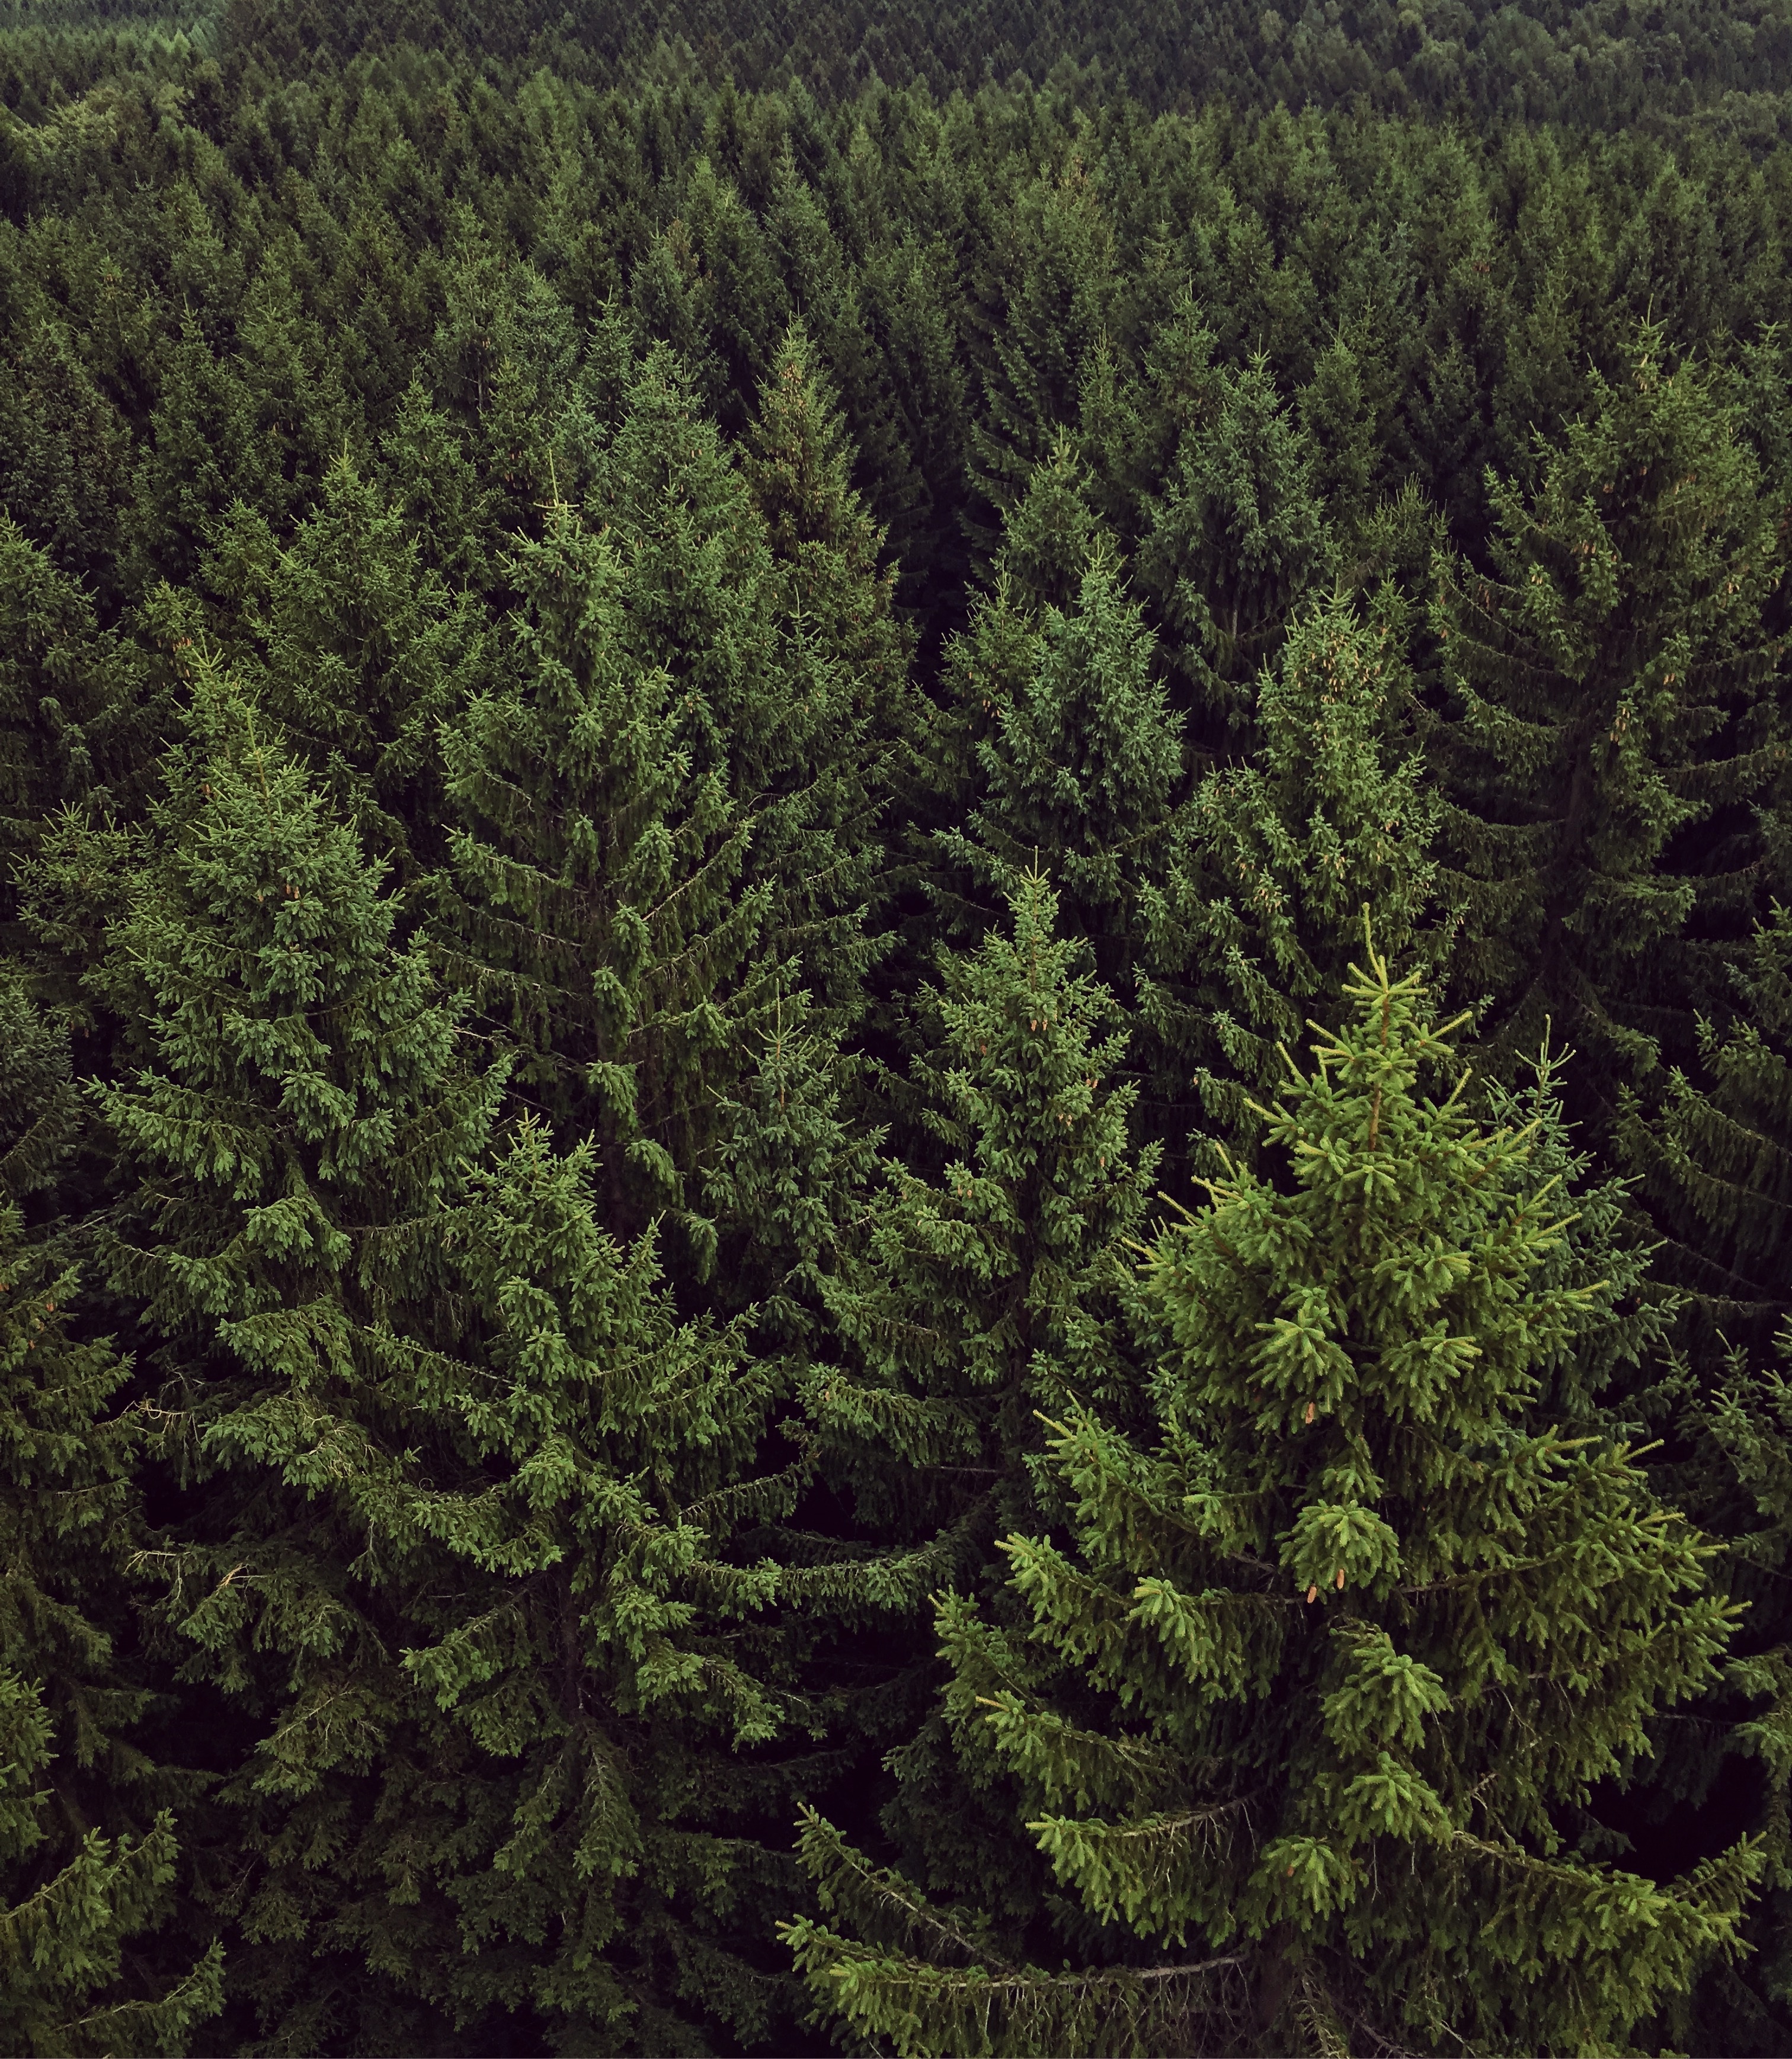
landscape, tree, nature, forest, branch, plant, view, panorama, green, evergreen, thicket, fir, conifer, spruce, vegetation, woodland, habitat, firs, larch, ecosystem, biome, pine family, chemnitz, old growth forest, natural environment, woody plant, temperate broadleaf and mixed forest, temperate coniferous forest, land plant